KWTV-DT

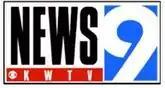
KWTV logo used from February 3, 1997, to October 24, 2010; the "9" in the logo, which resembles that used by KUSA/Denver and WSOC-TV/Charlotte, was first used (without the box framing) in 1988.

On November 29, 1963, the Griffin-Leake interests purchased Turner and Dulaney's 25% interests in KWTV for $200,000 and title rights to the equipment used by KWTV, KTUL and KATV. Turner and Dulaney would then sell the equipment, valued at $2.3 million, to First National Bank of Oklahoma City executives C.A. Voss and James Kite for $3 million. Griffin-Leake's Oklahoma stations would then be folded into KATV parent licensee KATV Inc. (subsequently rechristened as Griffin-Leake TV), which would enter into a ten-year, $4.5 million (or $37,500 per month) agreement with Voss and Kite to lease the equipment. Griffin and the Leakes would own approximately all of the common voting stock and collectively own 84% of nonvoting common shares in KATV Inc. post-merger, with 10% of the remaining nonvoting interest held by Edgar Bell (who would remain KWTV's executive vice president and general manager).